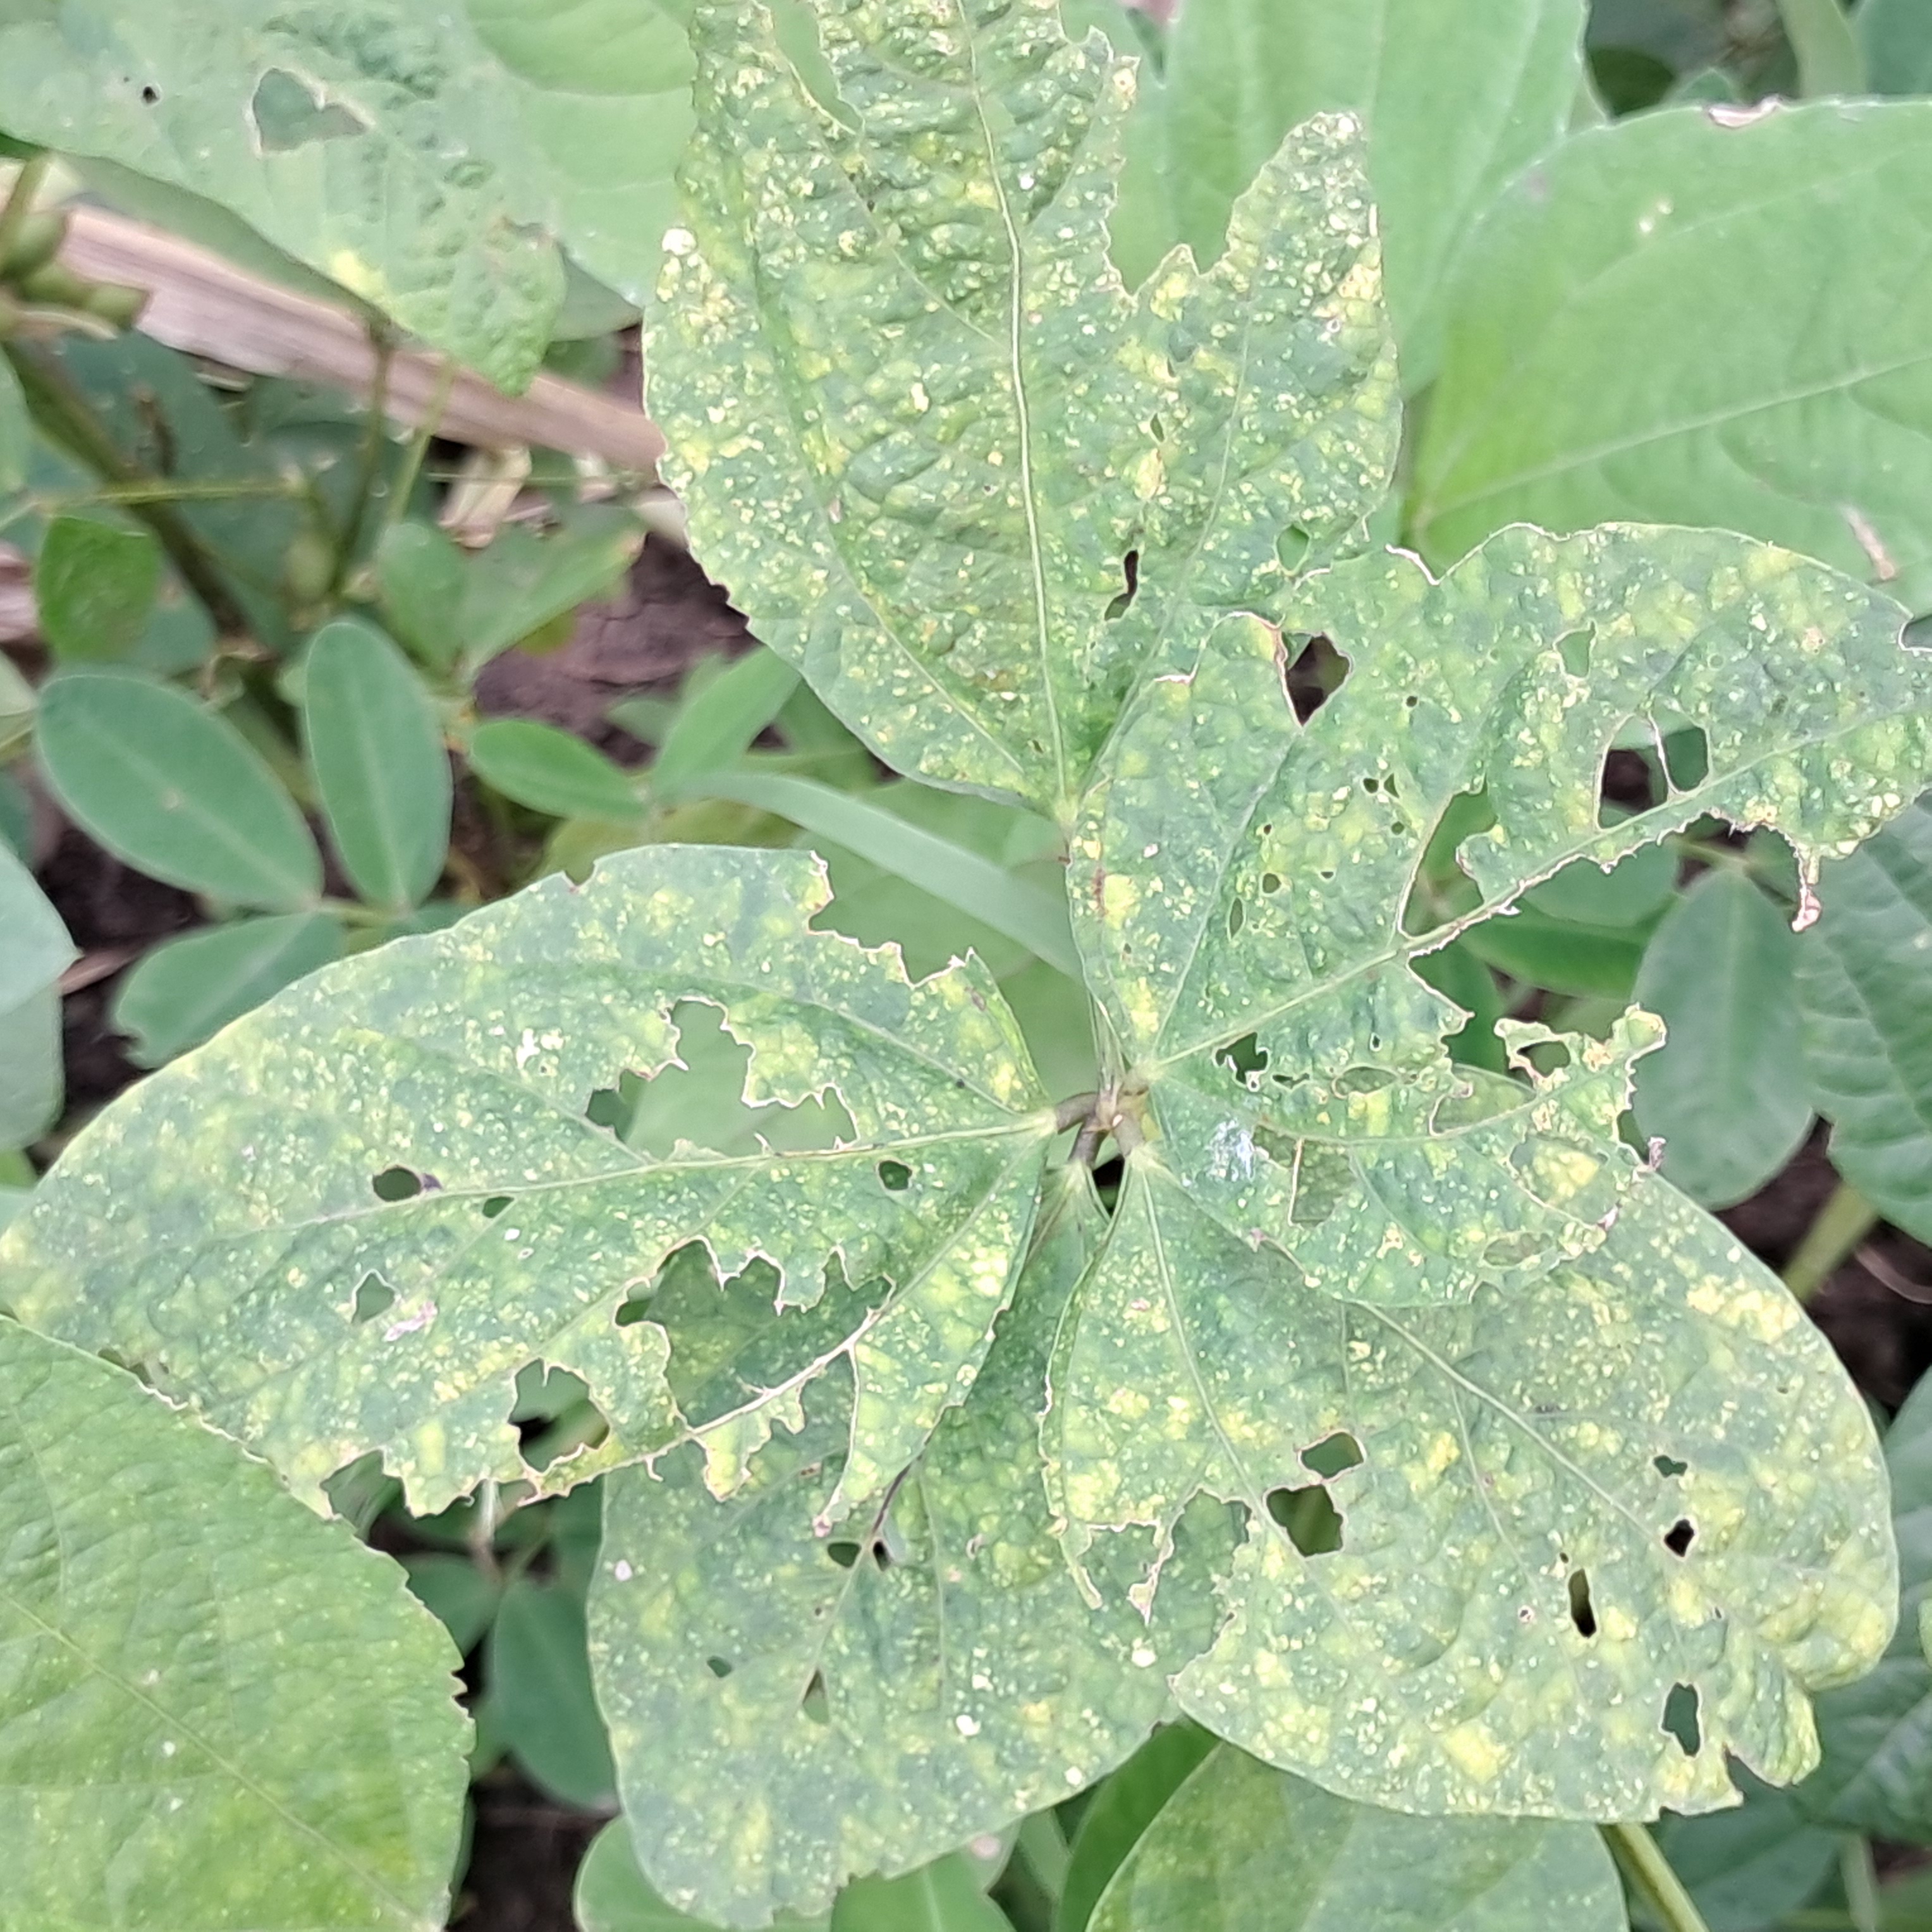
Label: Mosaic